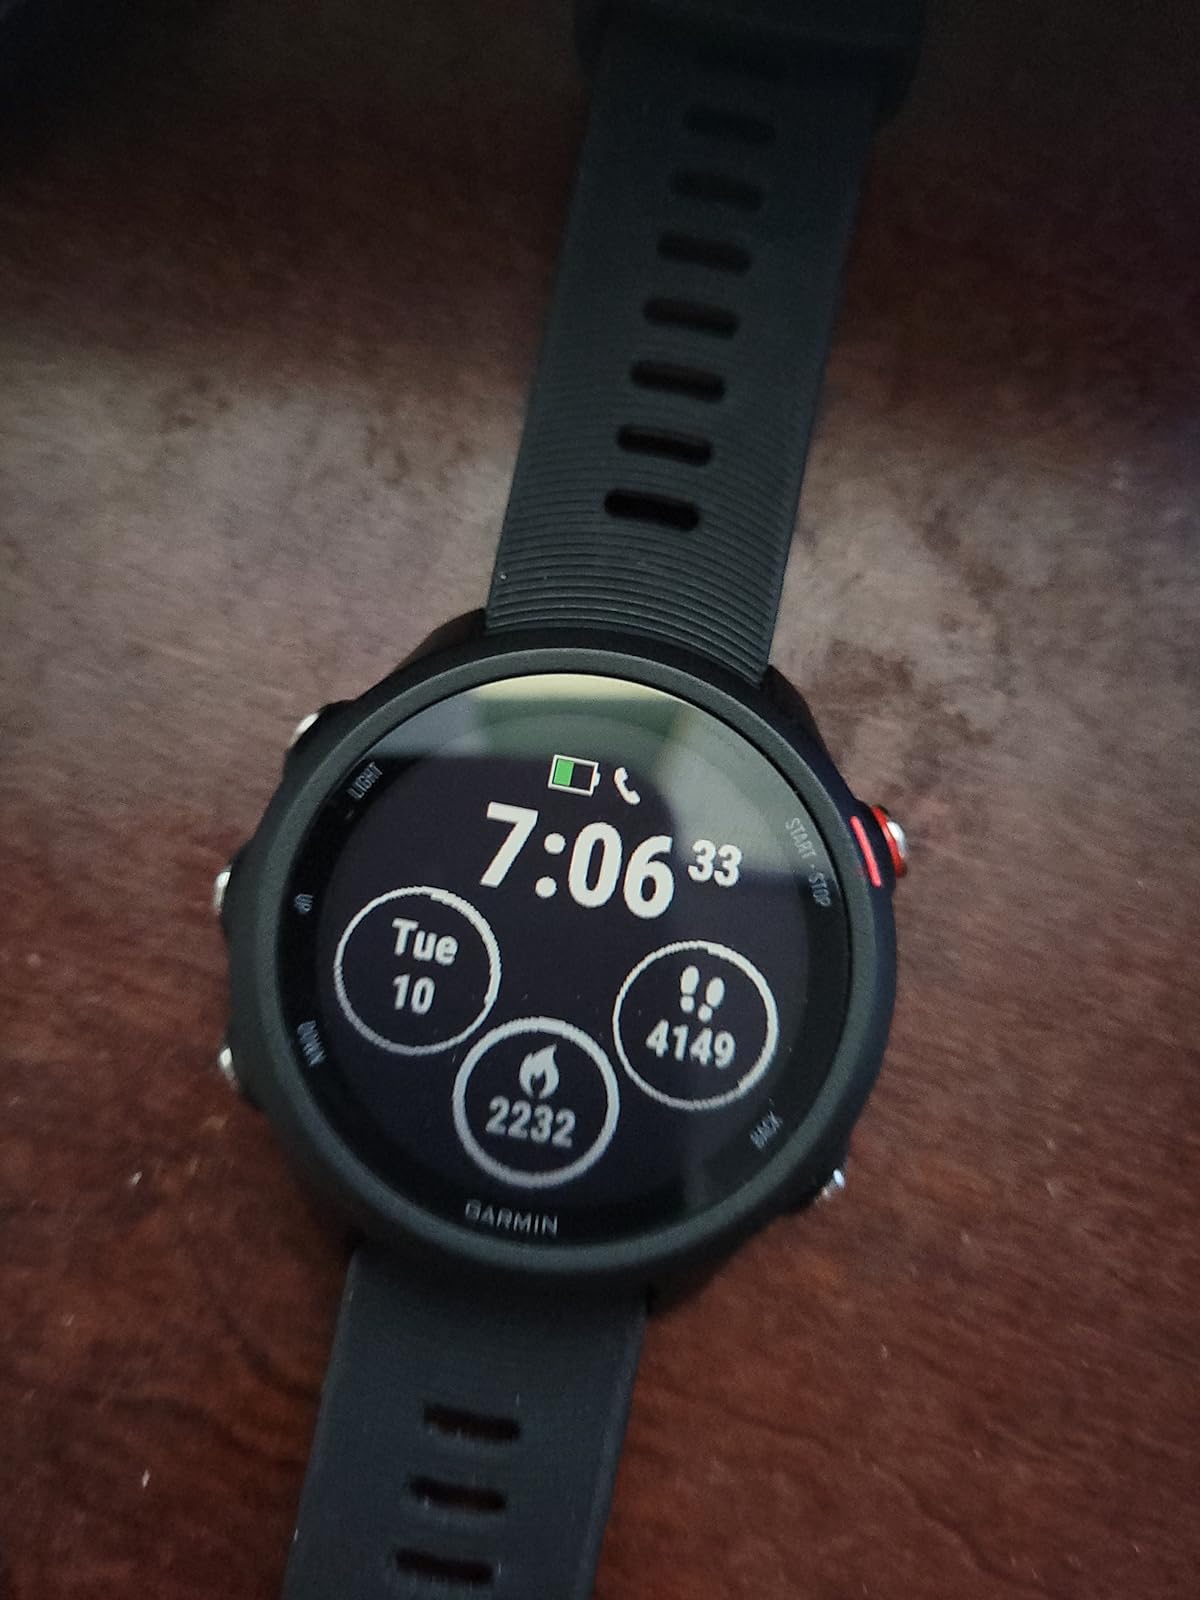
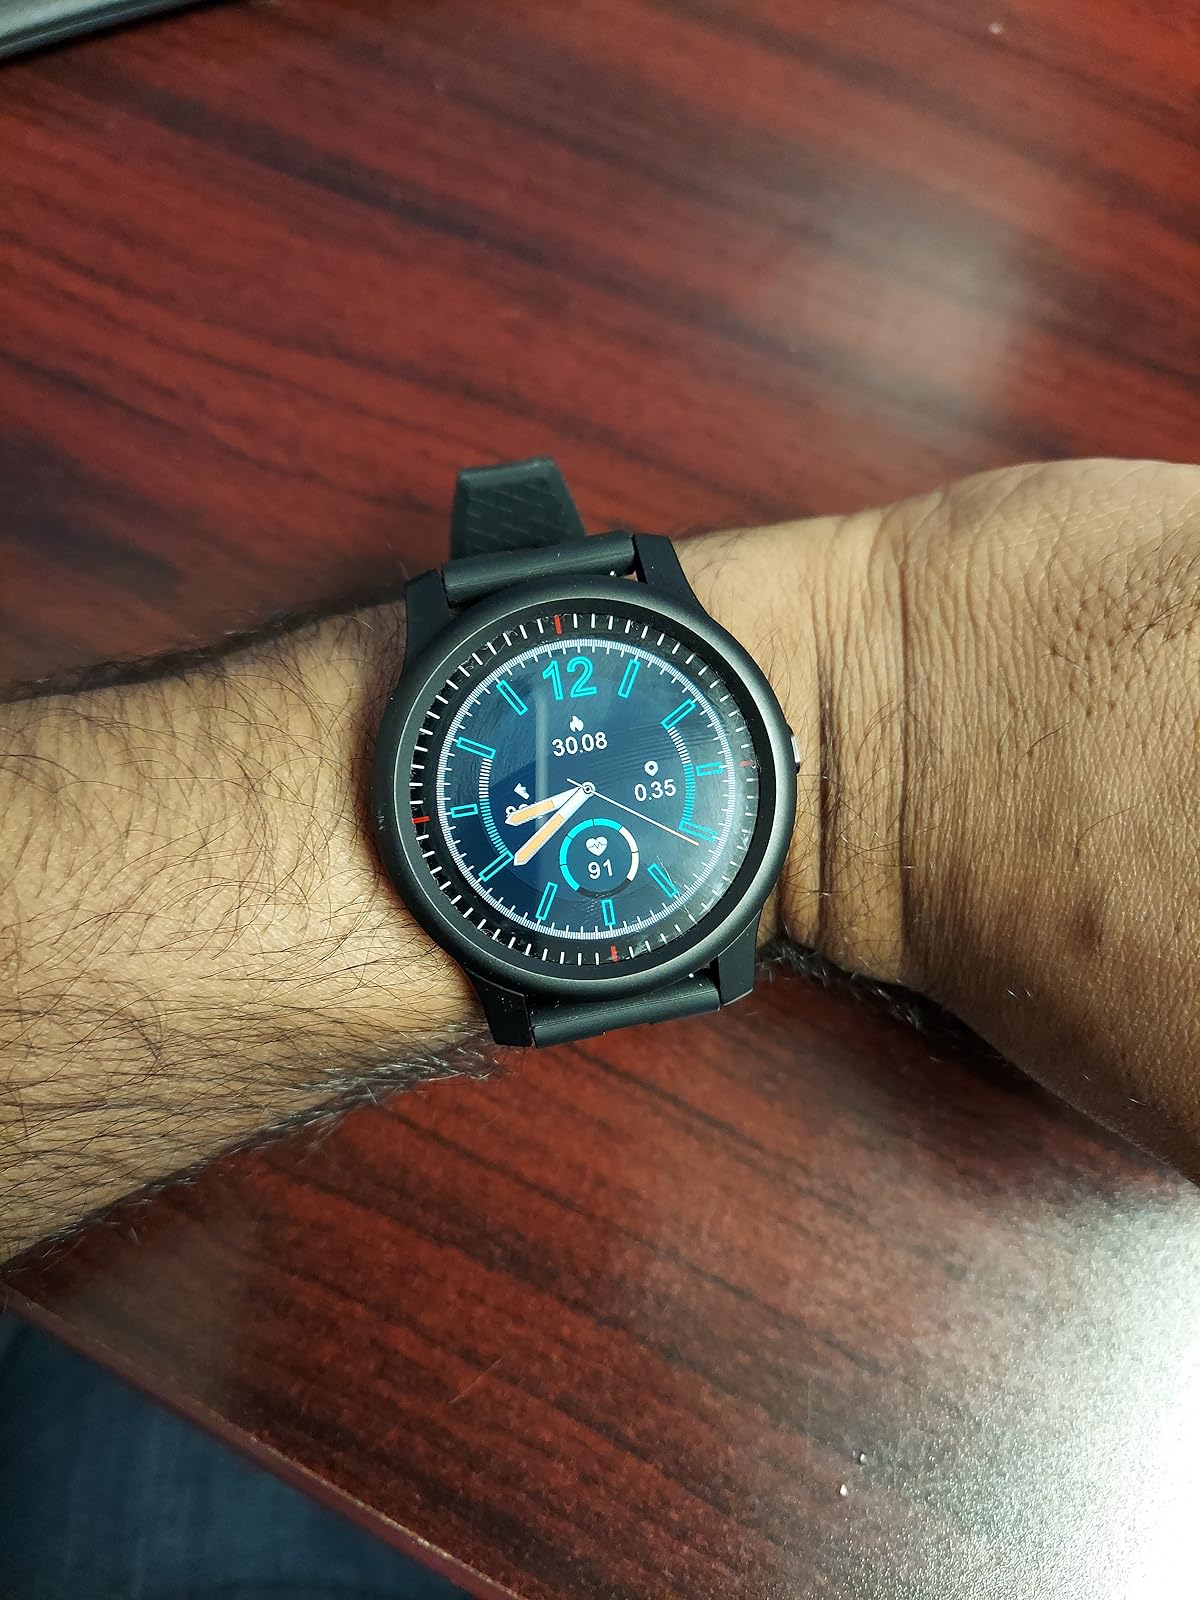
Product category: smartwatch
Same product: no